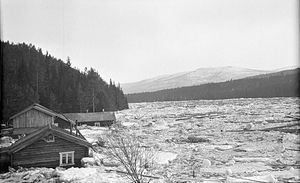
Storofsen
Isflager og oversvømmelse i Stor-Elvdal i april 1928. Tømmerstokke følger med isen, da årets tømmerflådning var startet.